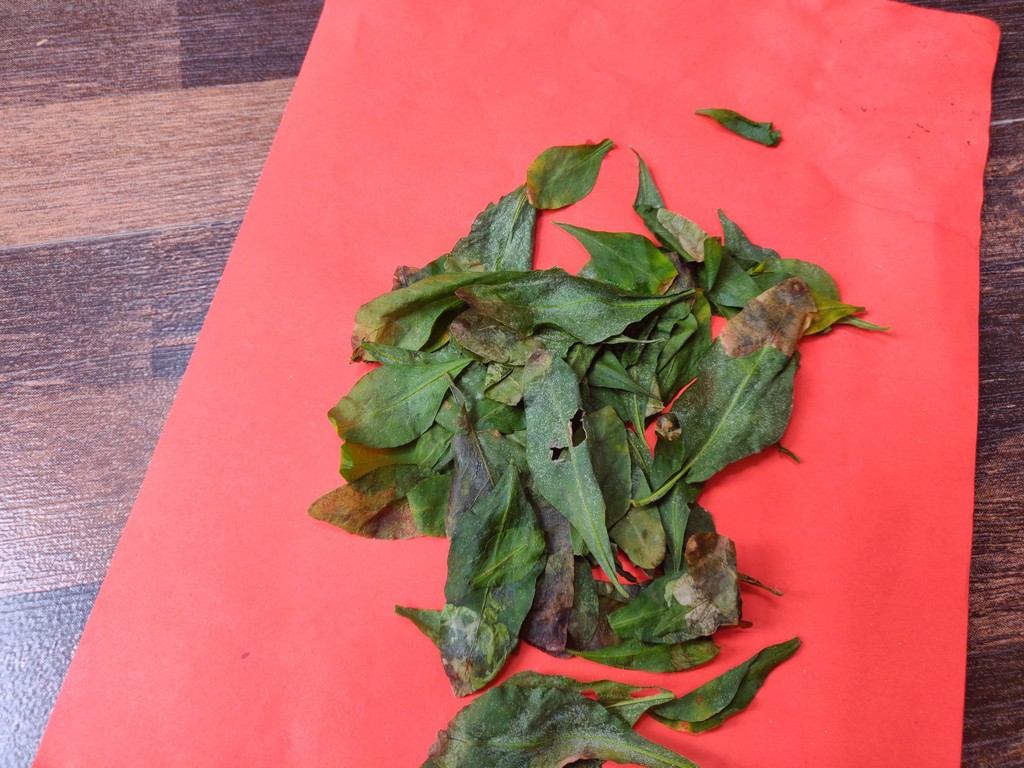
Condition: Unhealthy
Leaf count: multiple
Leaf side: unknown